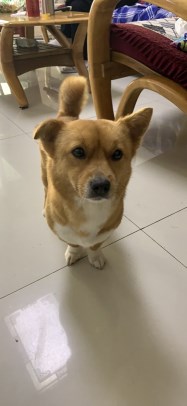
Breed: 2909-n000116-Cardigan